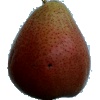
Label: pear_forelle